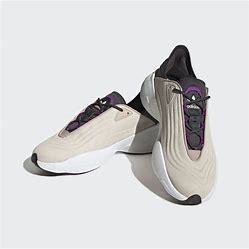
Brand: Adidas
Model: Adifom Sltn